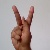
The image shows a hand gesture representing the letter 'K' in Indian Sign Language.